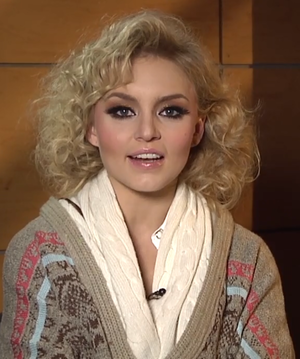
Angélique Boyer, est une actrice franco-mexicaine.